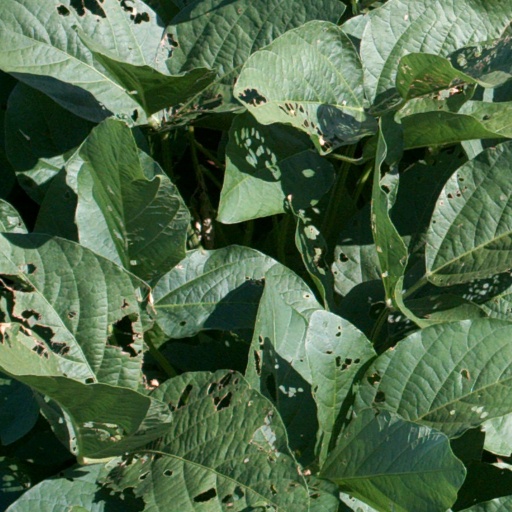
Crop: soybean